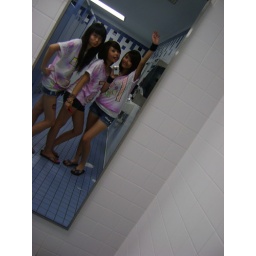
pretty girl always pretty even she was in the bathroom hahahahah